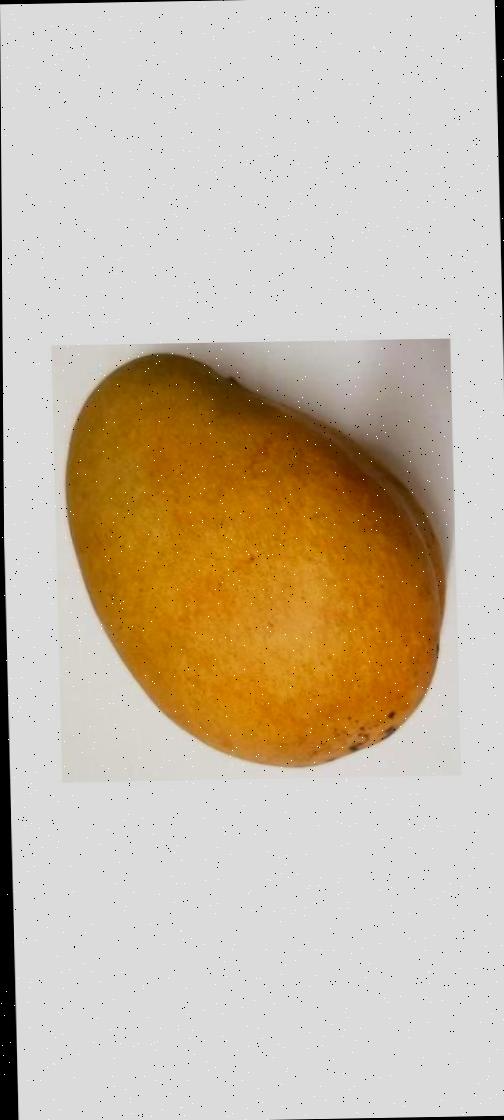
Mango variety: Bari-11